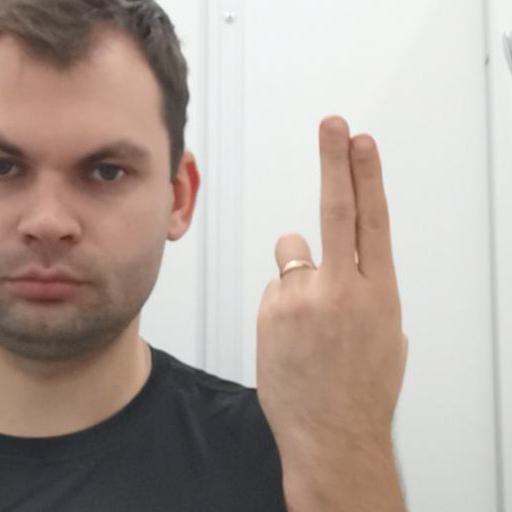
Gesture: two_up_inverted